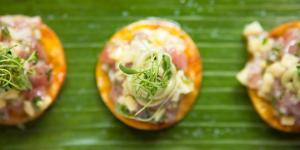
carne apache